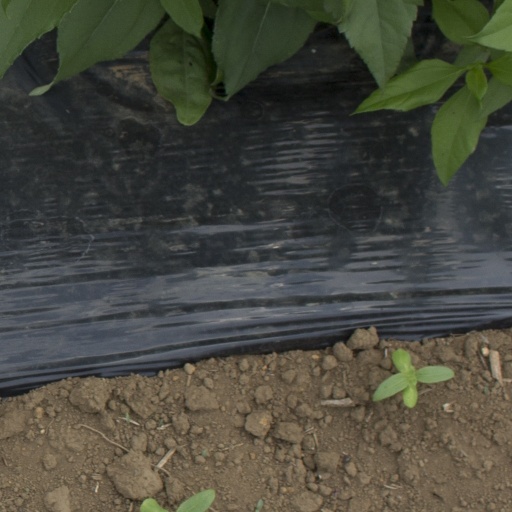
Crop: Jerusalem artichoke